Yuriy Kryvoruchko (politician)

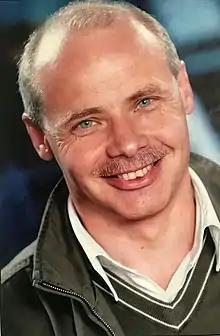
Kryvoruchko in 2008

Yuriy Zenoviiovych Kryvoruchko (born 14 July 1966) is a Ukrainian politician and activist who served as a People's Deputy of Ukraine from Ukraine's 118th electoral district (located in Lviv Oblast from 1998 to 2002, and later as a People's Deputy from the proportional list of the Our Ukraine Bloc from 2005 to 2006.